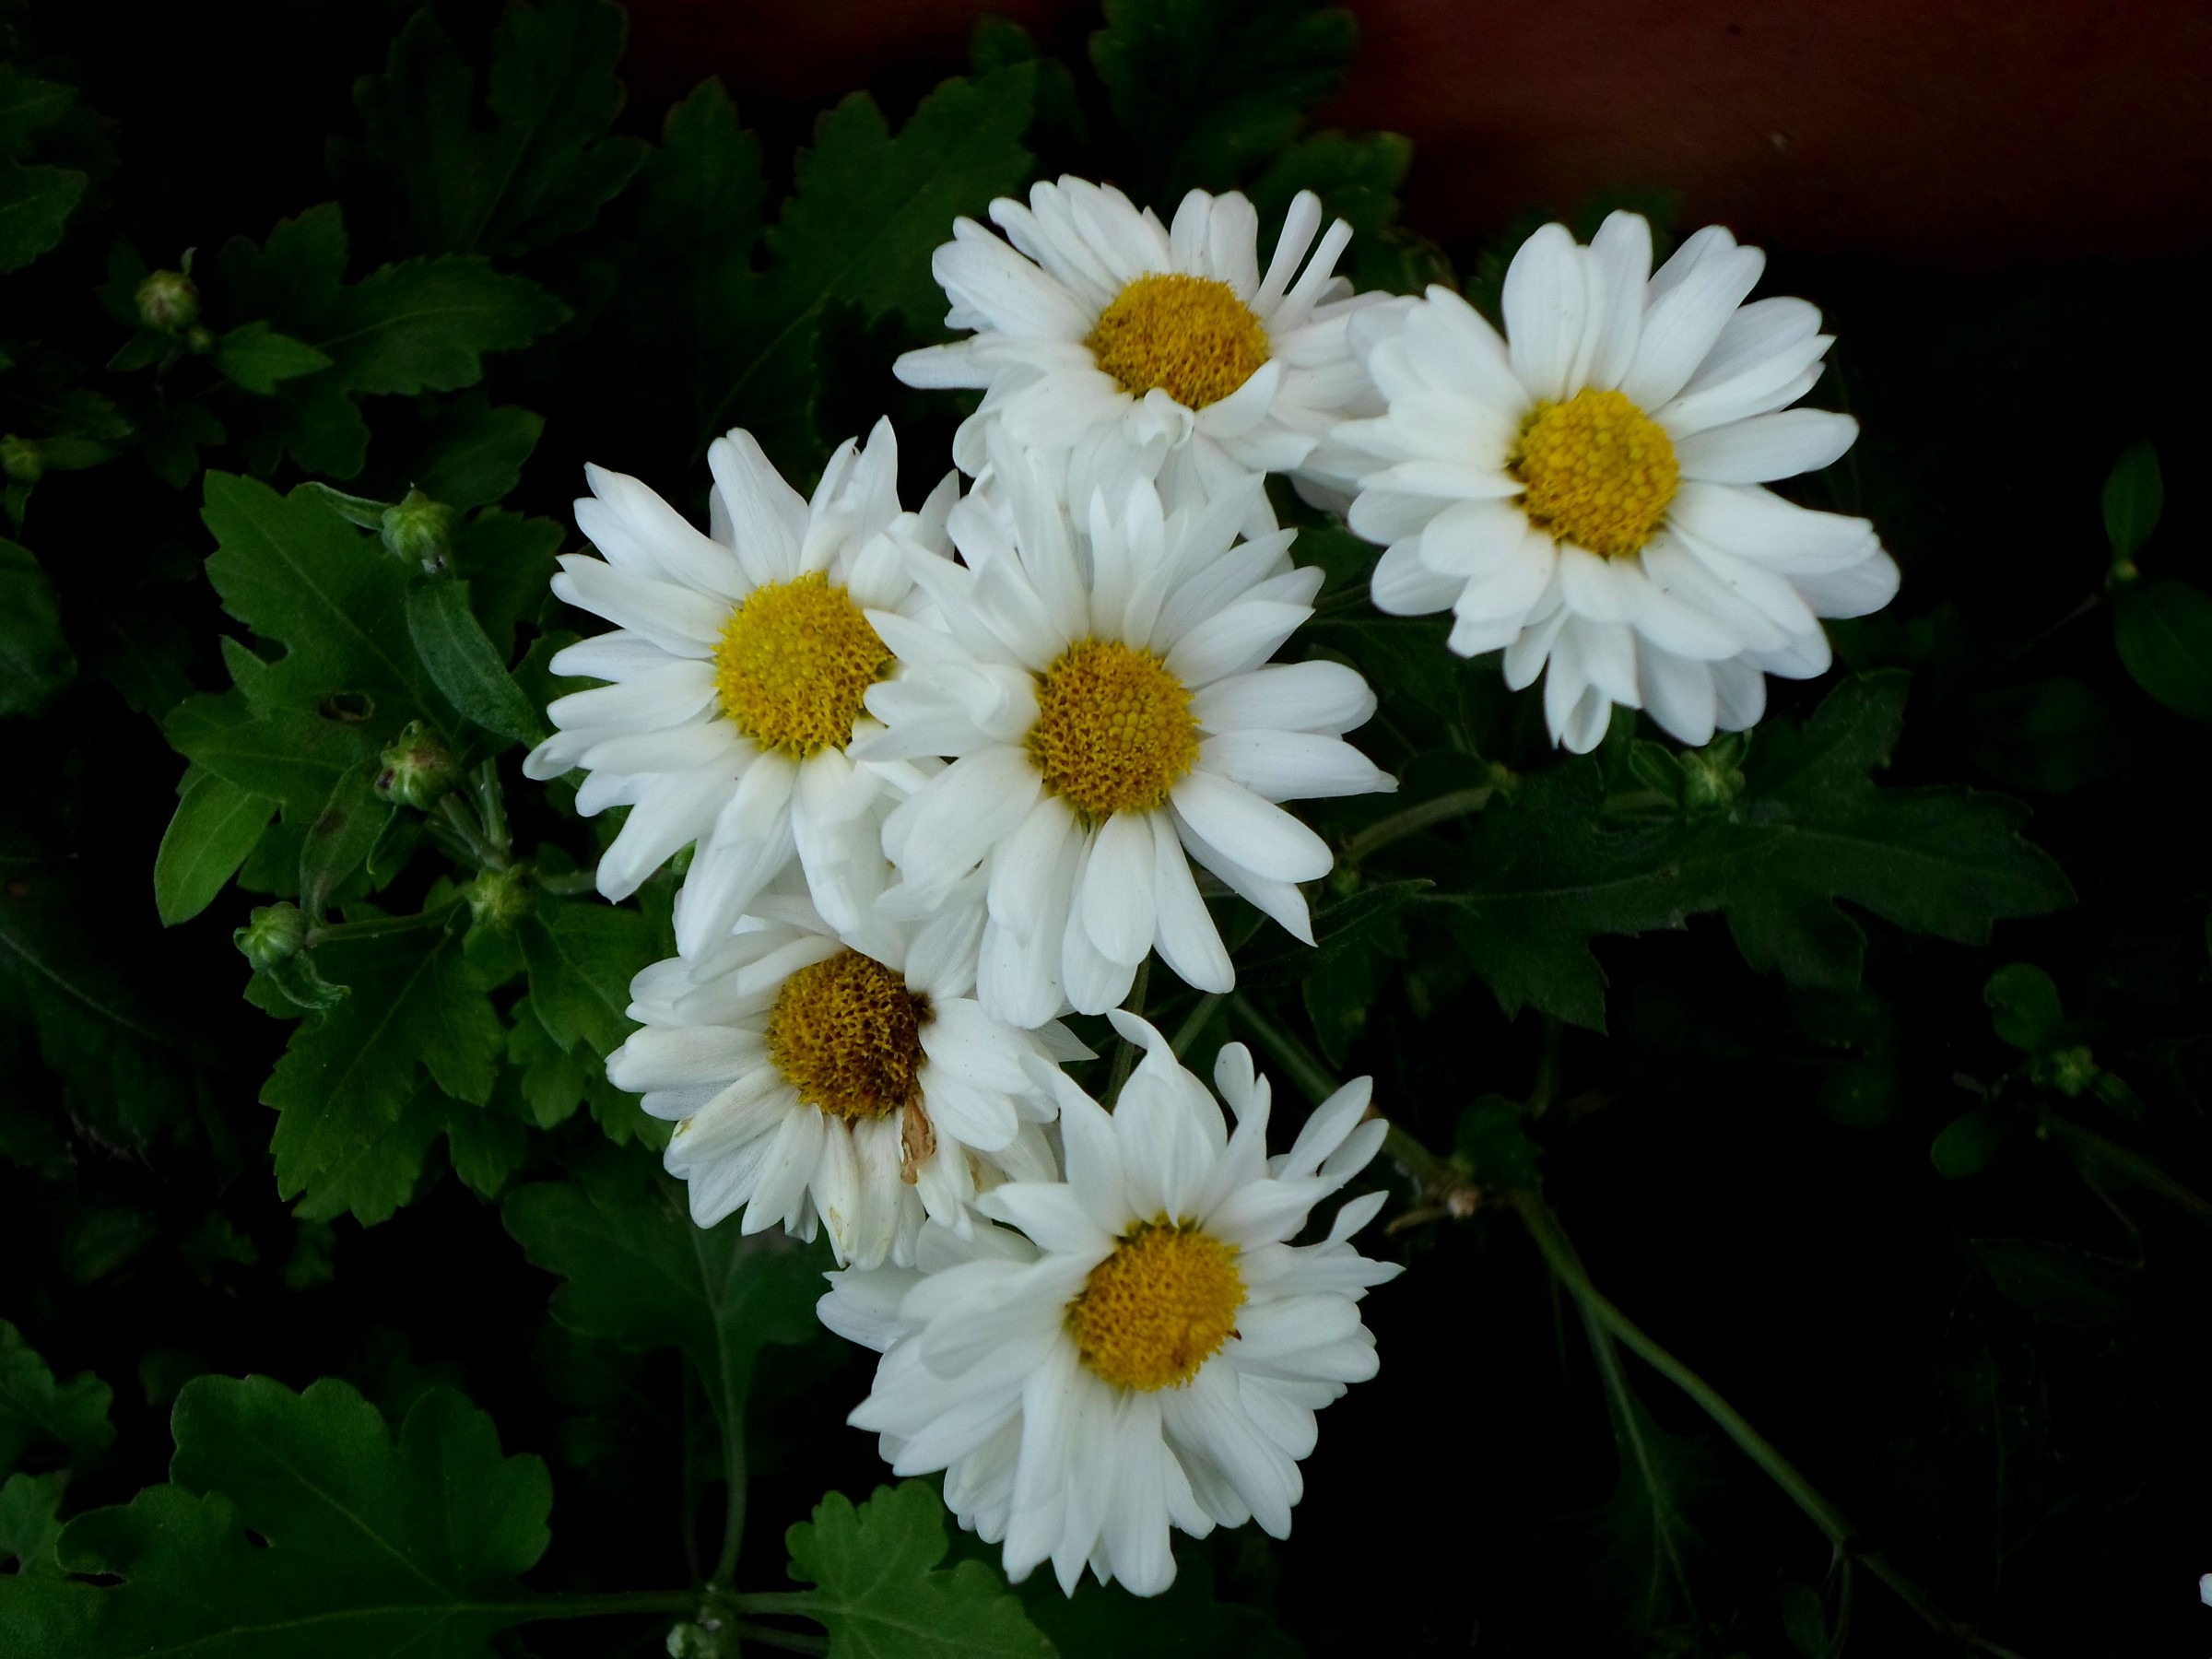
blossom, growth, plant, field, meadow, flower, petal, bloom, summer, floral, daisy, wild, environment, love, spring, natural, peace, fresh, botany, garden, flora, season, botanical, life, wildflower, joy, vibrant, gerber, simple, flowering plant, daisy family, oxeye daisy, annual plant, land plant, chamaemelum nobile, marguerite daisy, tanacetum parthenium, chrysanths